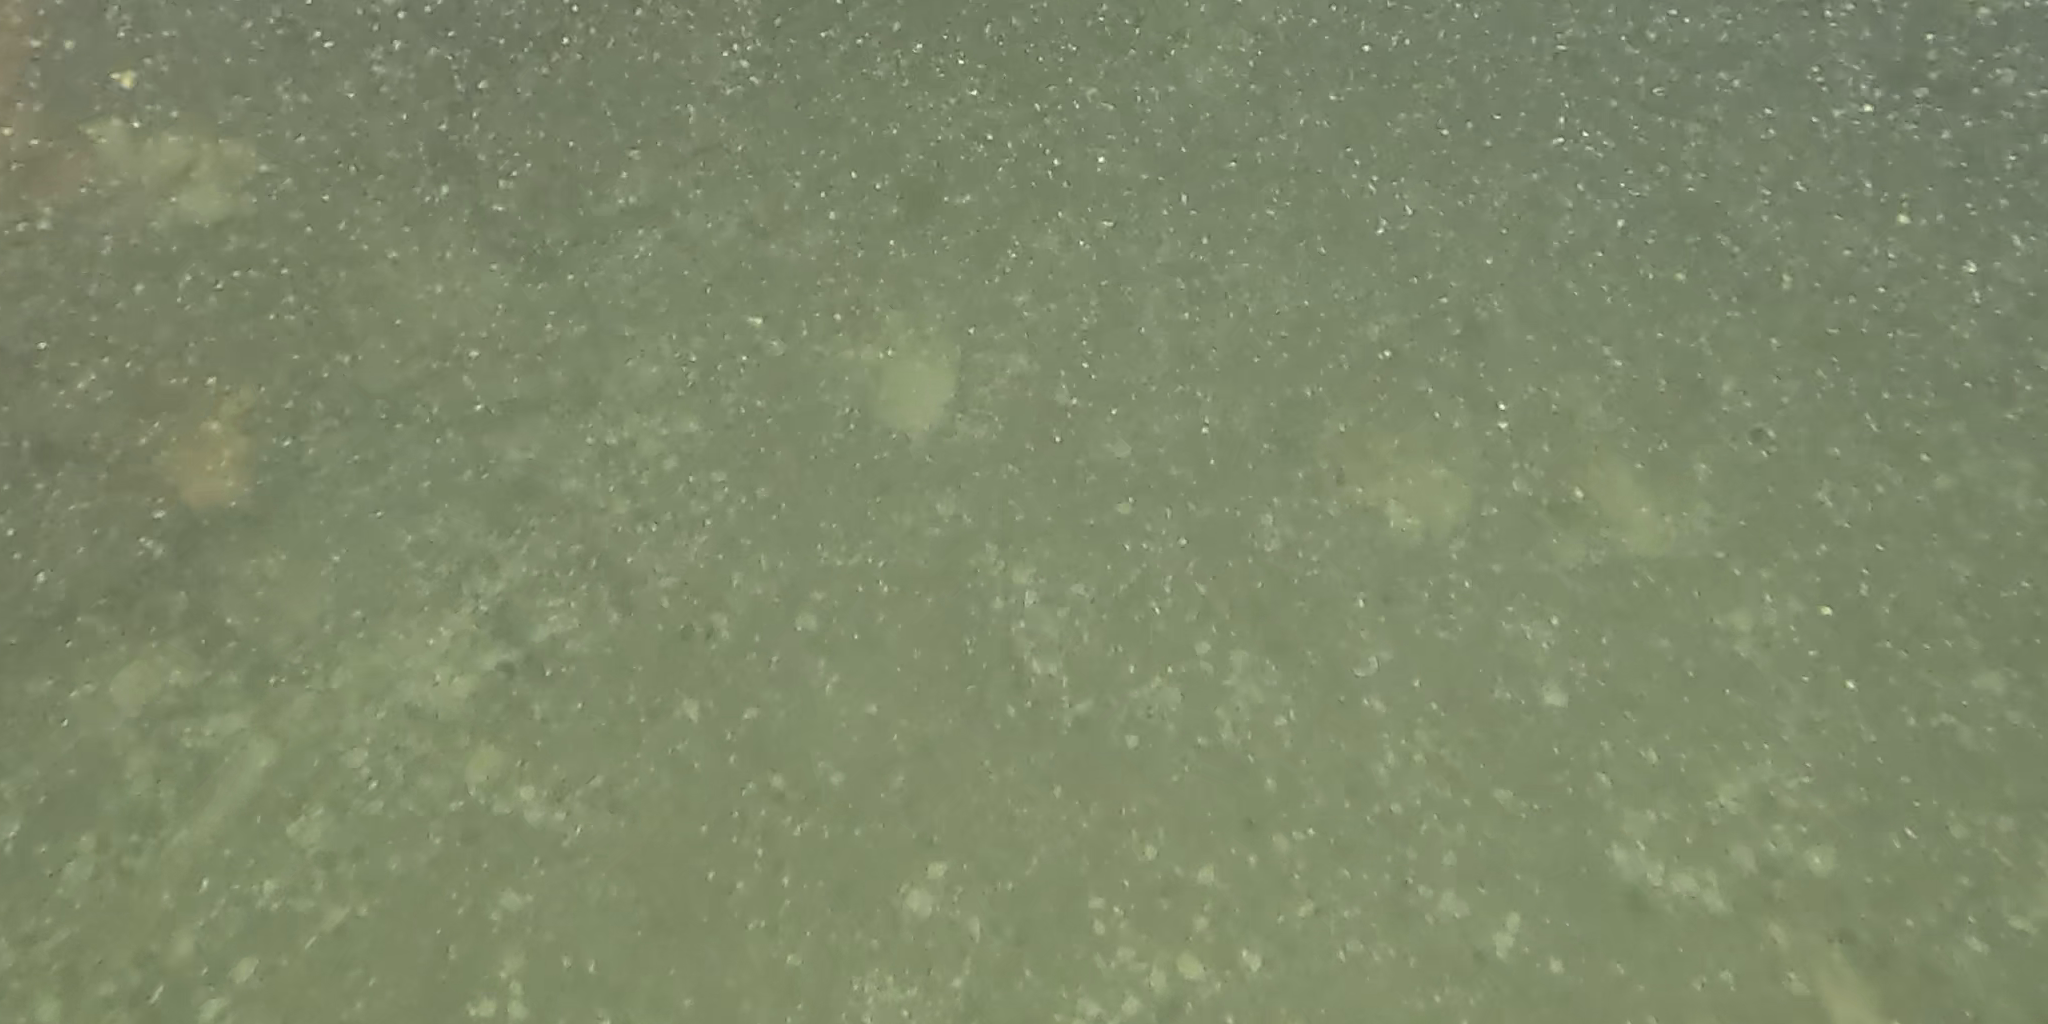
Seabed habitat: stone